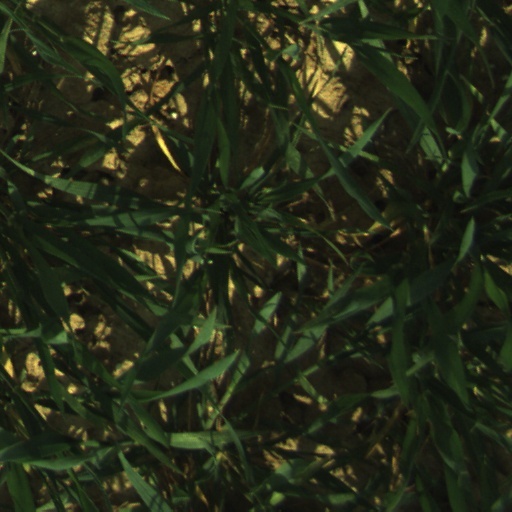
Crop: wheat